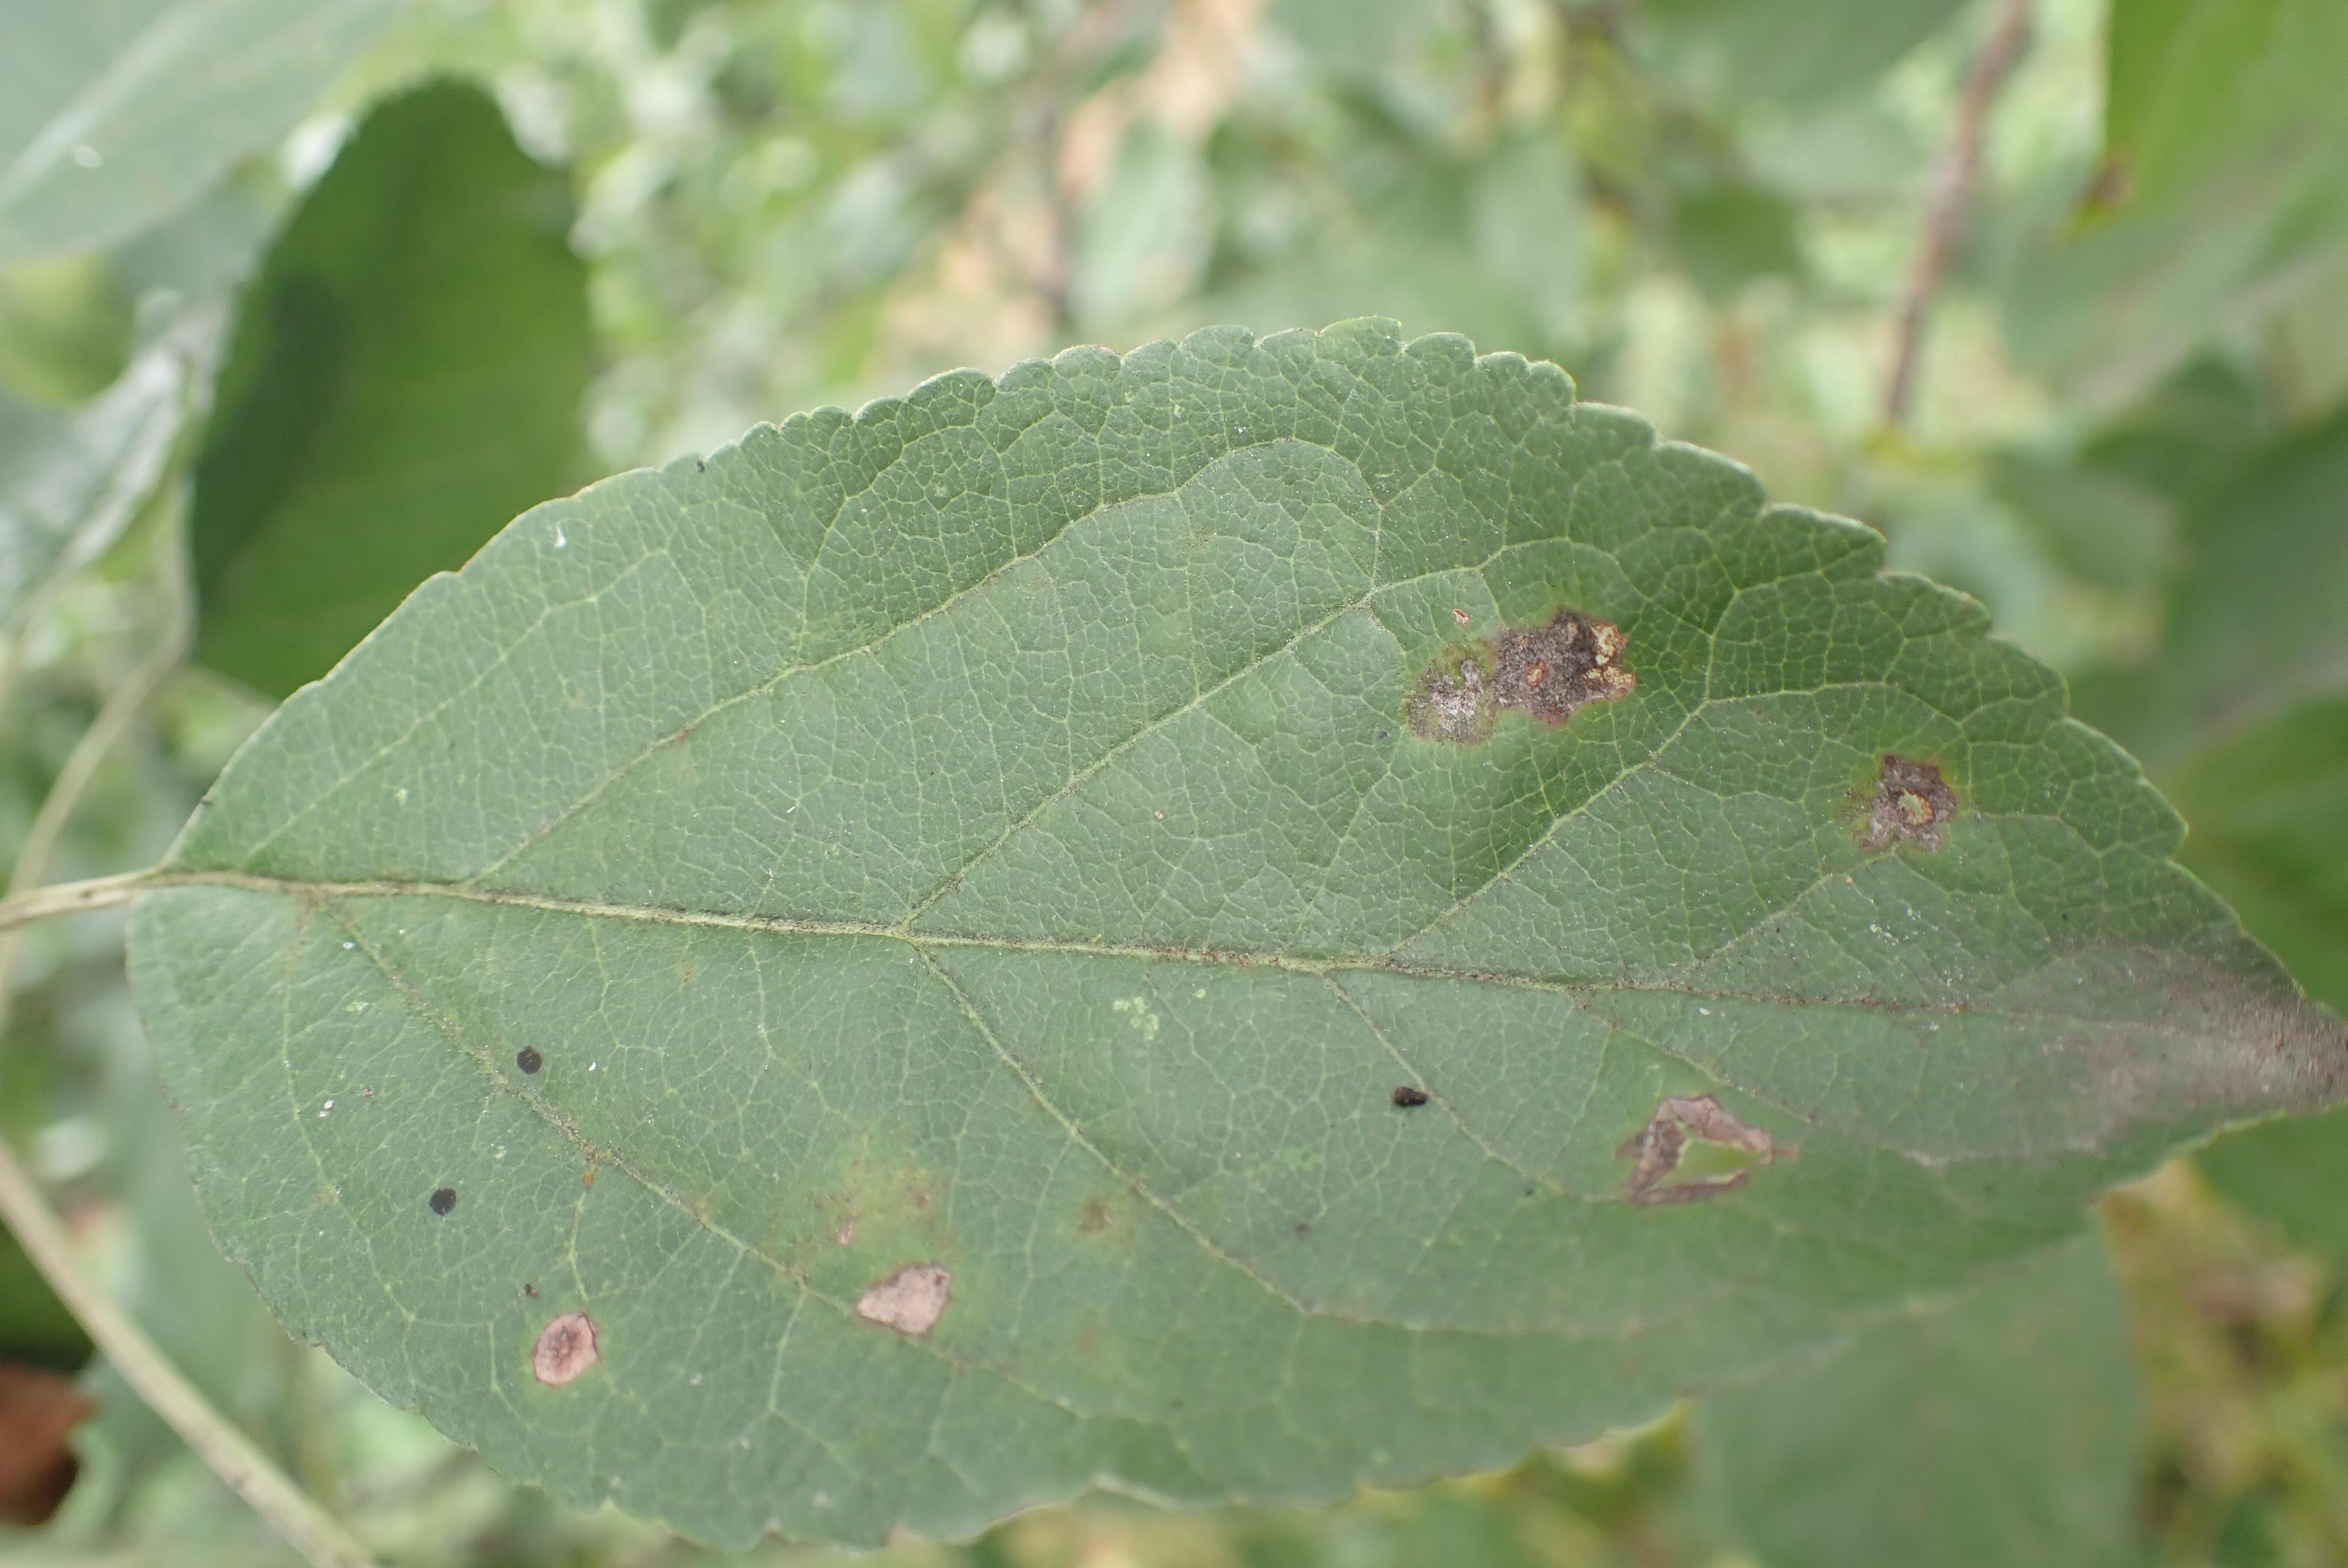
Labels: complex